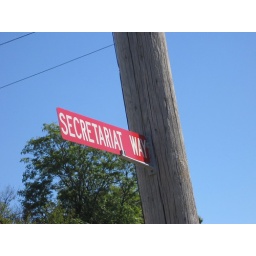
street sign in Paris, KY